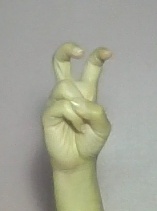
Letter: toot